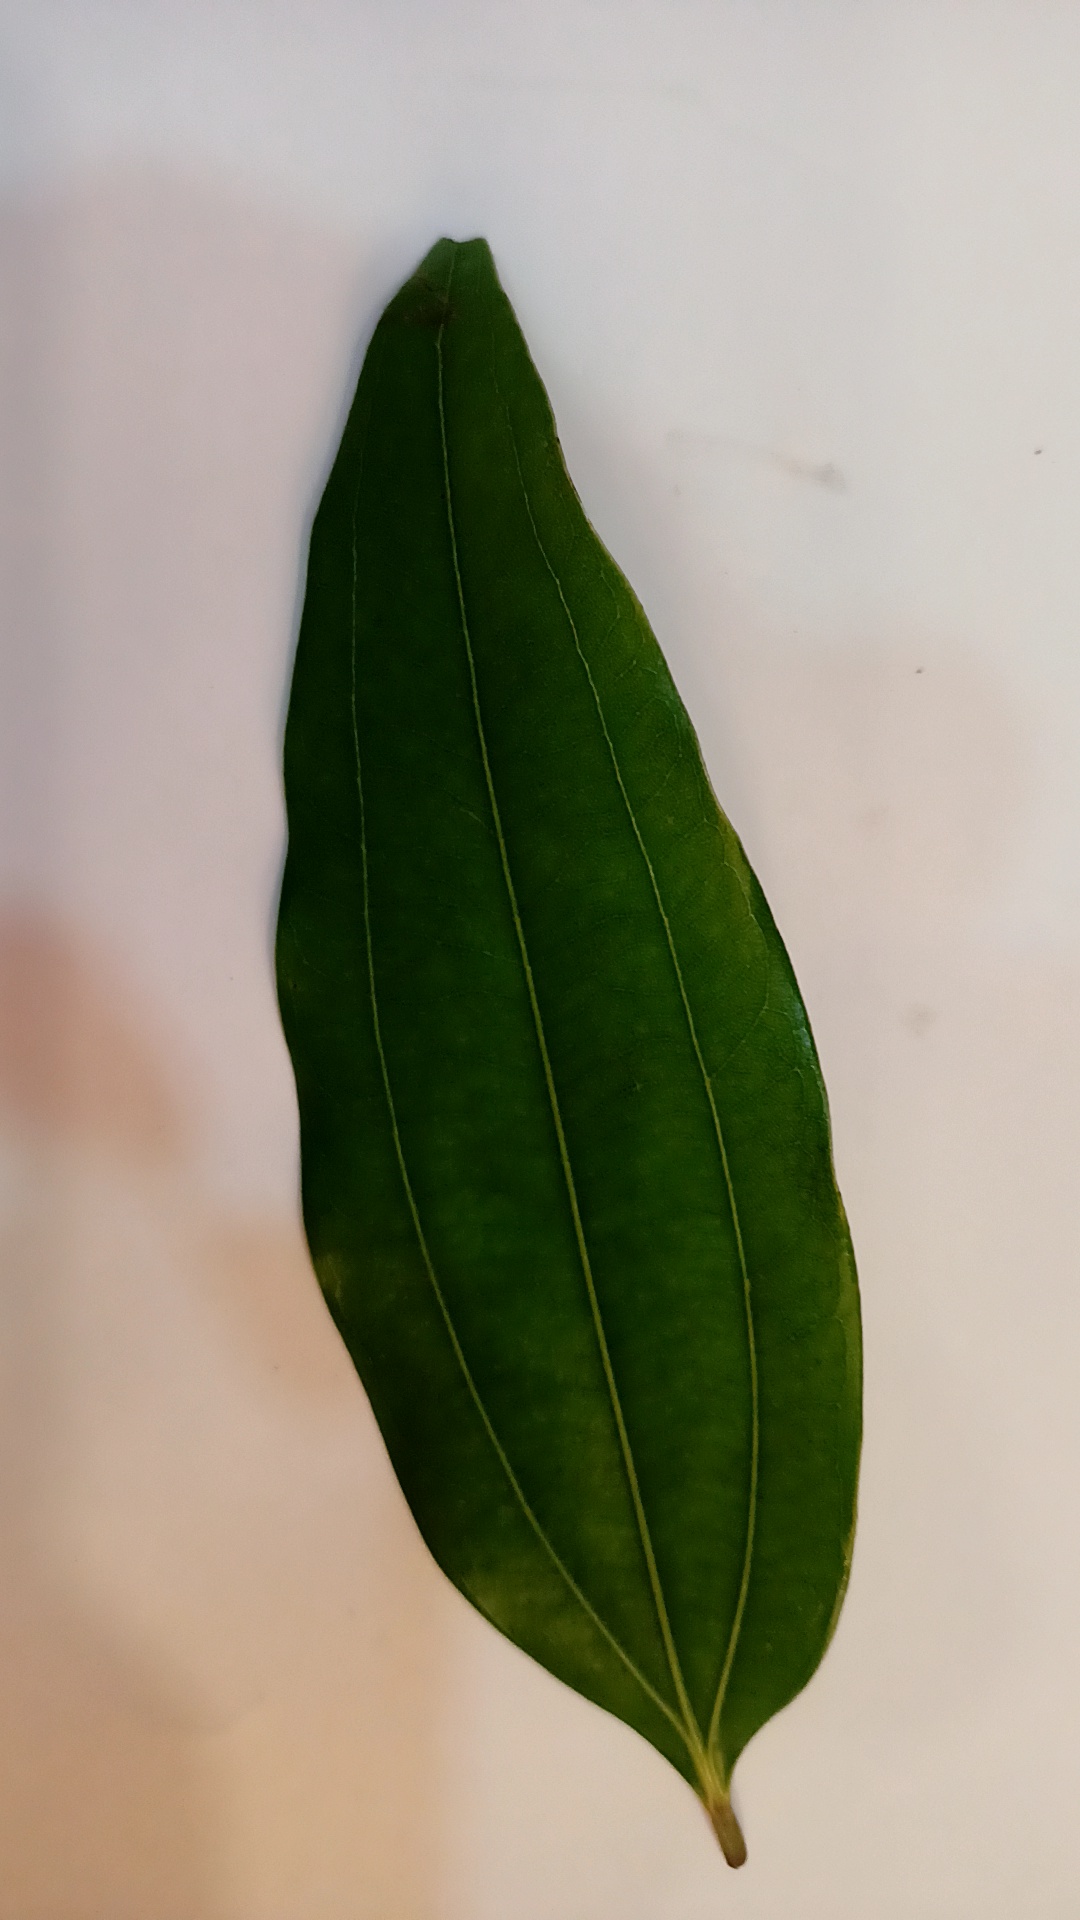
Label: Healthy